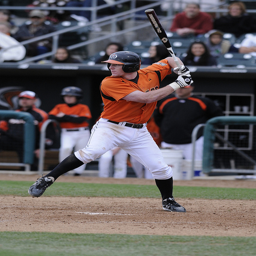
The man is hitting the baseball during the game.
The player in an orange shirt is preparing to swing a bat.
A batter in the batters box during a baseball game.
A baseball player holding a bat next to home plate.
The baseball player is getting ready to hit the ball.